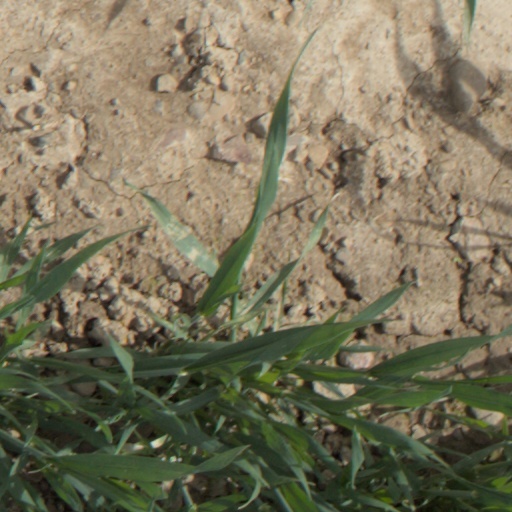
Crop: wheat